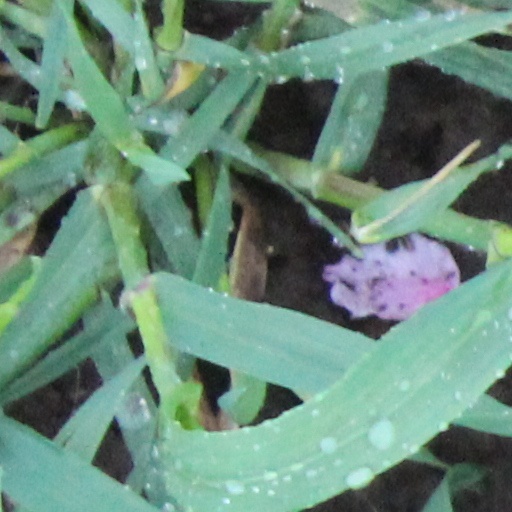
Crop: wheat